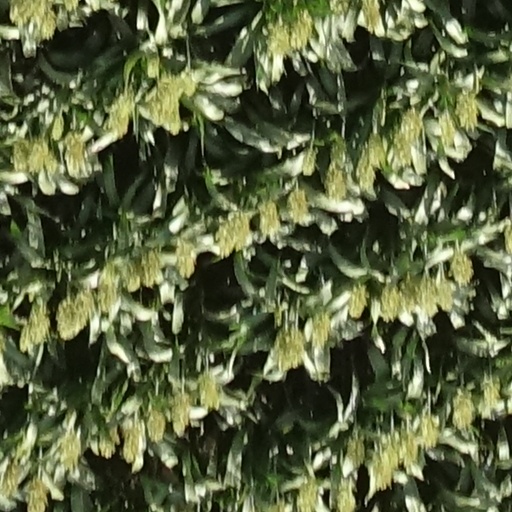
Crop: sorghum